Bolton Castle

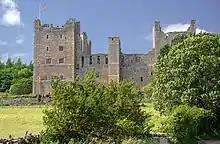
Bolton Castle in June 2018, partially restored

After the death in 1630 of Emanuel Scrope, 1st Earl of Sunderland without any legitimate children, Bolton Castle was inherited by Mary, the eldest of his three illegitimate daughters. She married Charles Powlett, 6th Marquess of Winchester and 1st Duke of Bolton.